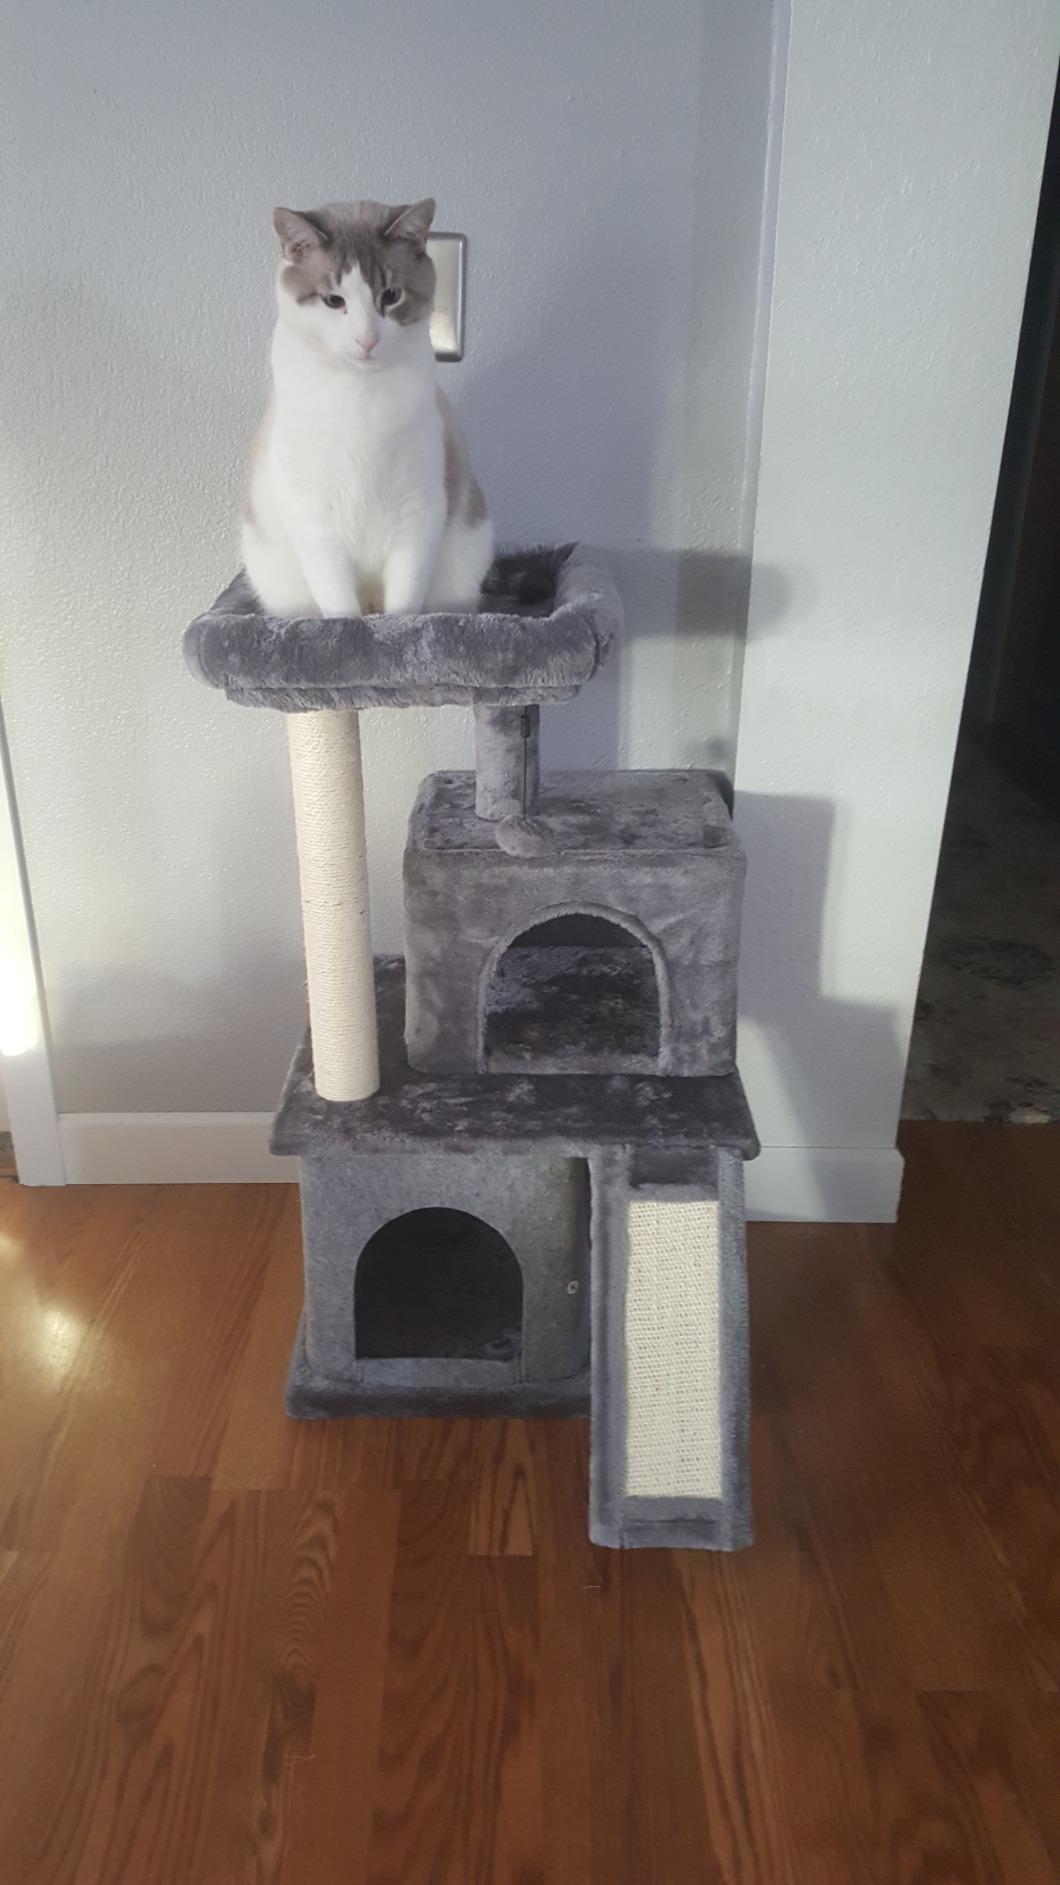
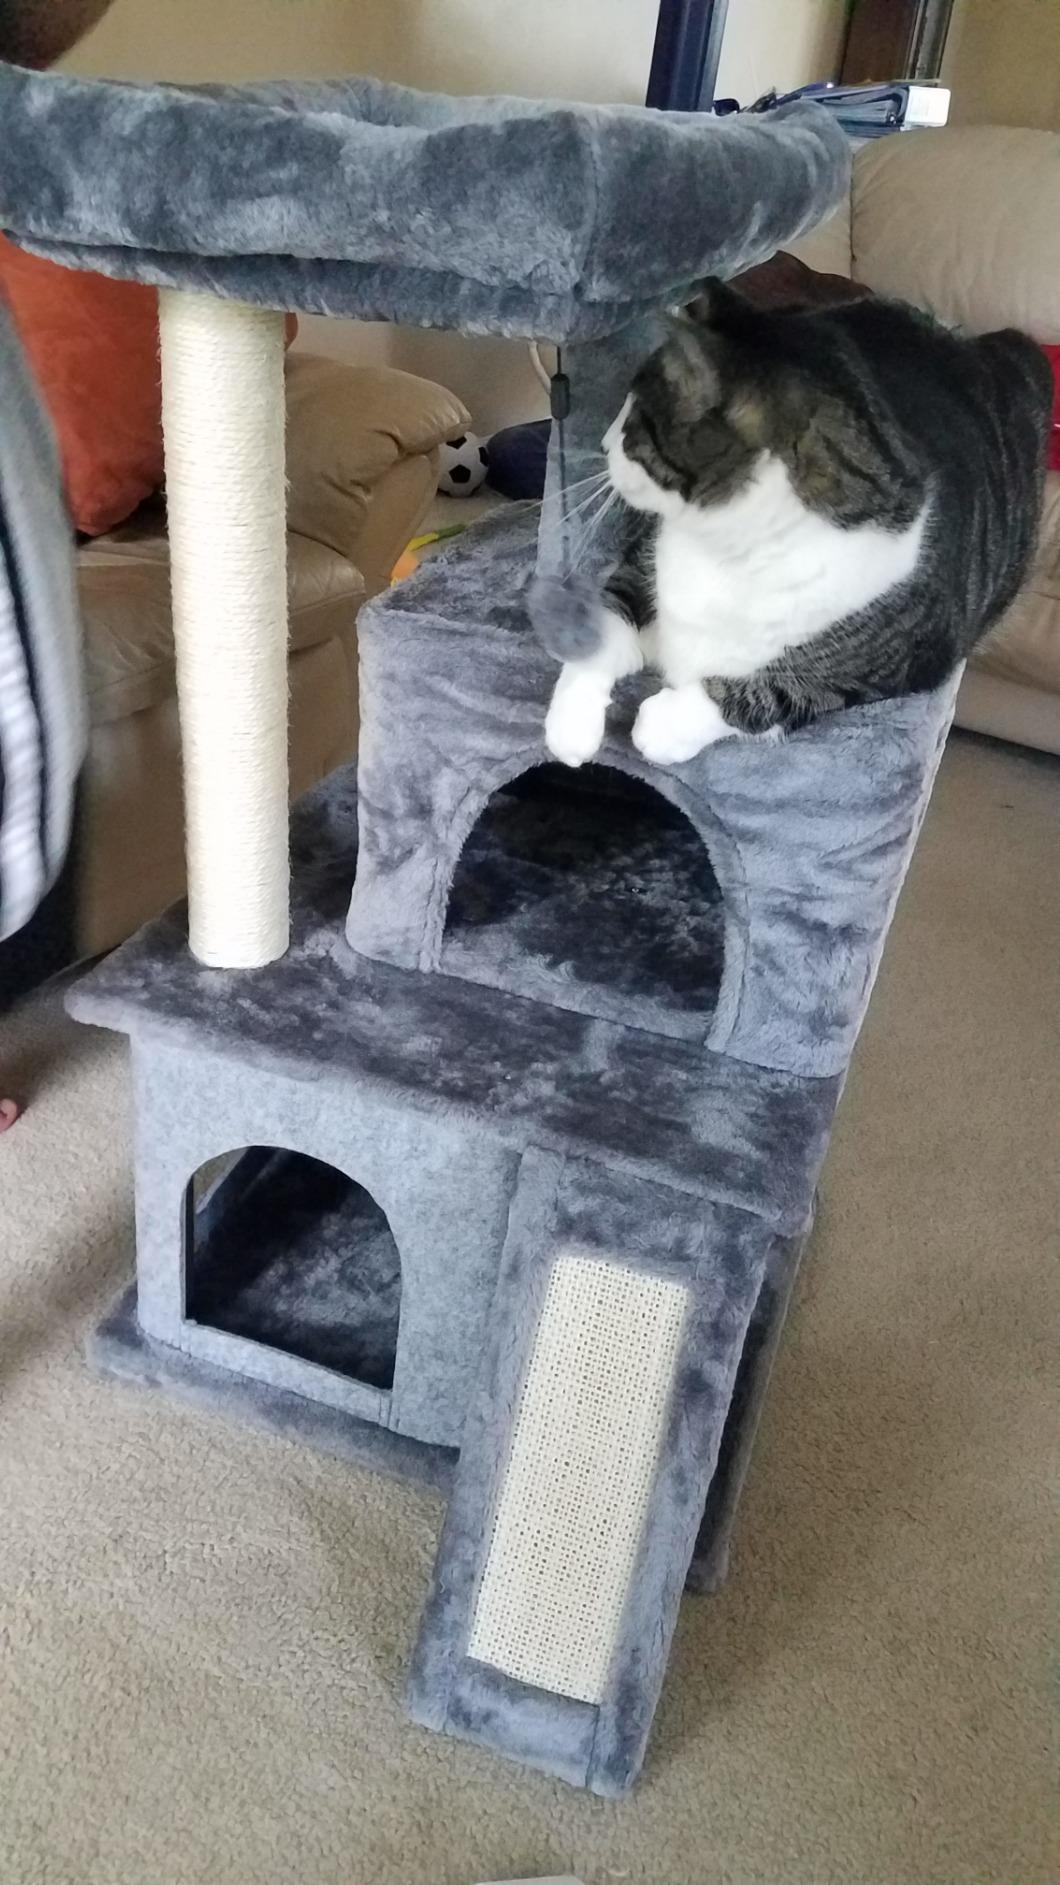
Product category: items_cat tree
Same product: yes